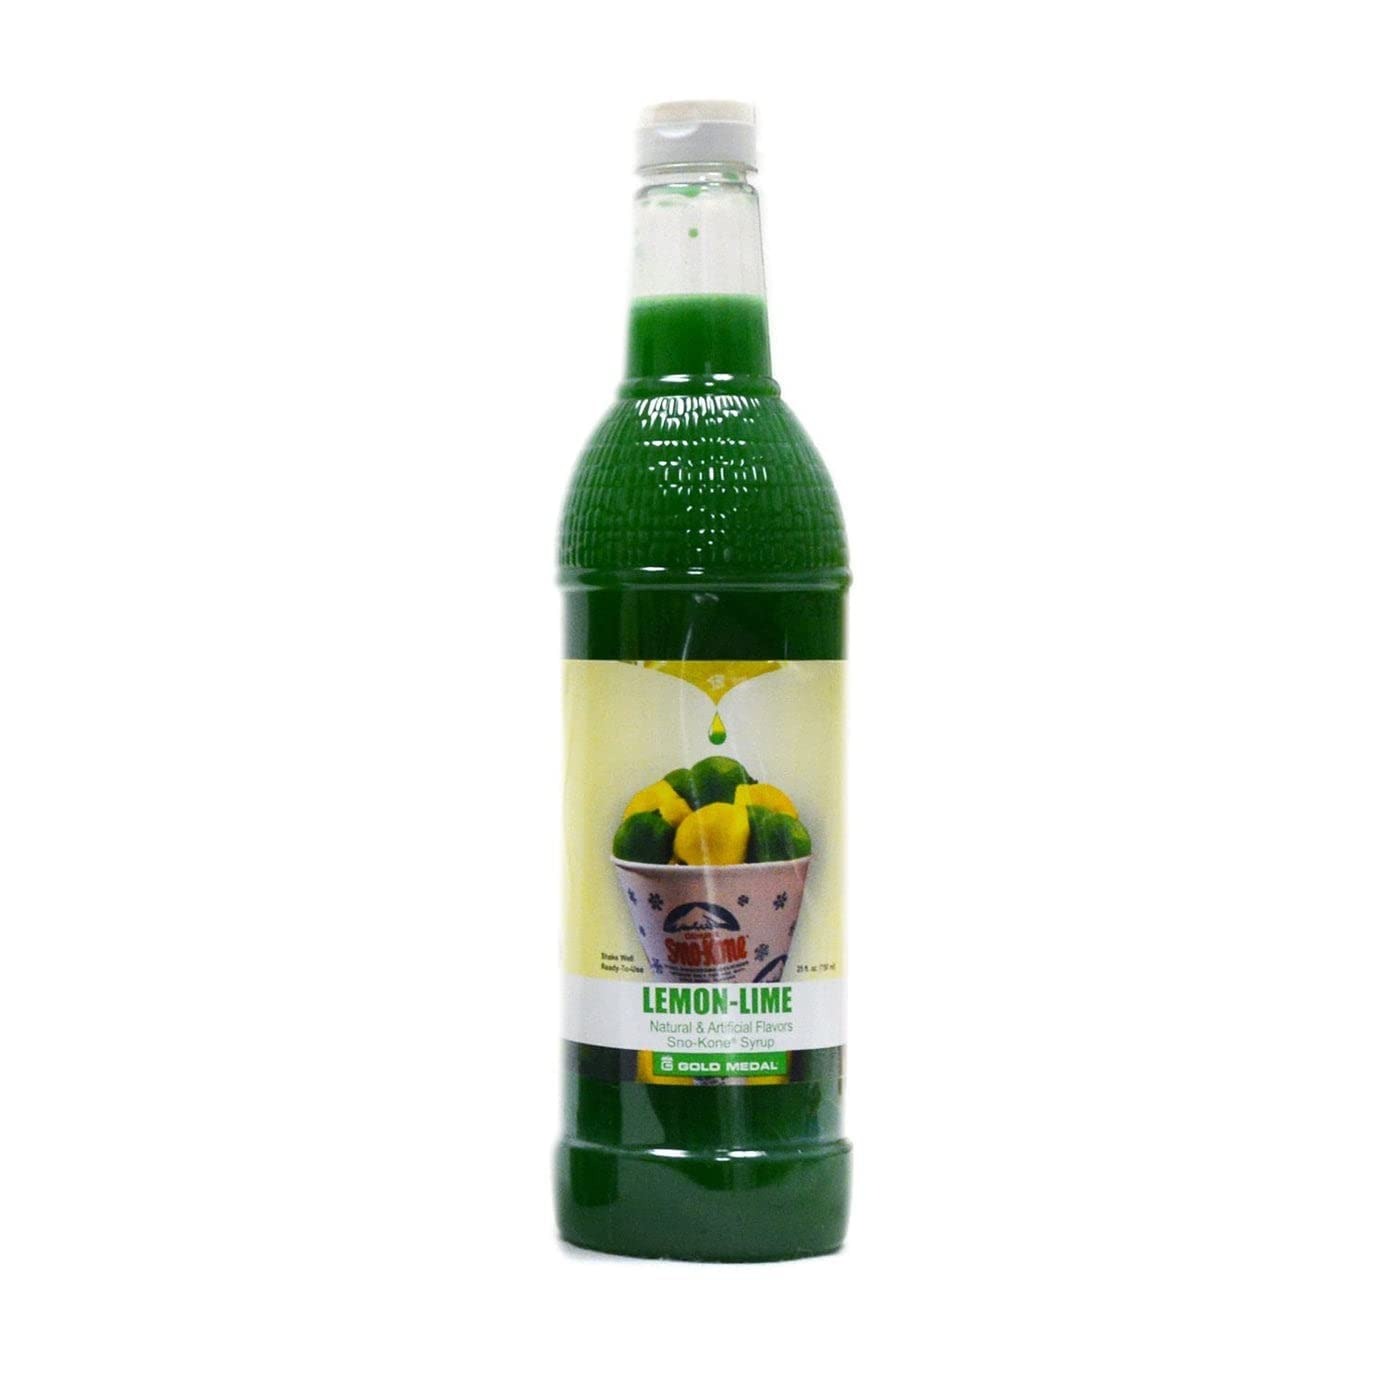
Item Name: Lemon Lime Snow Cone Syrup (25 oz) - Sno-Treat Snow Cone Syrups for Shaved Ice, Sodas, & More - Slushie Syrups
Bullet Point 1: Snow Cone Syrup: A delicious-tasting lemon lime syrup, crafted to elevate the flavor profile of shaved or crushed ice! Relish in the citrusy, refreshing, and flavorful delight of these shaved ice flavor syrups.
Bullet Point 2: Refreshing Flavor: Enjoy the fresh taste of Lemon Lime with our flavored syrups for shaved ice. The lemon-lime for drinks offers tangy goodness in every icy bite - perfect for cooling down on hot summer days!
Bullet Point 3: Serve up to 30 Cones! Each slushy mix bottle can make approximately 25-30 juicy, tangy, icy treats effortlessly. Pour the flavored syrup over snow cones, ice pops, ice chips, soda, or more, and enjoy the chill!
Bullet Point 4: Ready to Use: No mixing or diluting is needed, simply pour the shaved ice syrups! The Sno-Treat snow cone syrup bottles are the perfect addition to your home snow cone supplies.
Bullet Point 5: Convenient Size: Your favorite shaved ice syrup topping, is now available in an economical size. This slushy syrup comes in a 25oz squeeze bottle which is easy to handle and pour with a flip-top lid.
Product Description: <b> Oasis Supply Lemon Lime Syrup for Snow Cones: </b> <br> <br> Enhance the taste of snow cones with this Lemon Lime drink mix! Indulge in the sweet taste with a tangy punch of our slushie mix drink syrup flavors, the perfect companion for any of your favorite icy treats. The vibrant color of the Lemon Lime drink flavoring syrups adds a pop of fun and appeal to your snow cones, ice chips, popsicles, or the good ole’ shaved ice. Experience the refreshing, chilling sensation of finely shaved ice coated in rich and luscious Lemon Lime flavor syrup on a hot summer day! These flavor syrups for drinks are a blend of natural and artificial flavors that create just the right punch of tang and sweetness. All our shaved ice syrup flavors are an excellent choice for creating memorable moments with friends and family and indulging in pure bliss. Add a drizzle of this snow Lemon Lime cone syrup to your favorite desserts, anything from ice cream sundaes to popsicles, for a burst of citrusy goodness! <br> <br> <b> About Us: </b> Oasis stands for Ornaments and Specialty Ingredients Source. We are a third-generation family business. Our family has been in the snow cone flavoring business for the past 60-plus years.
Value: 25.0
Unit: Fl Oz

Price: 14.95